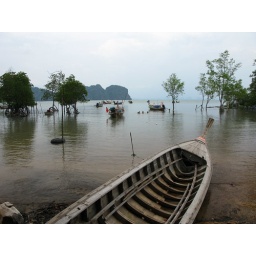
Longtail boats moored off Koh Lanta Noi, with kids playing in the water